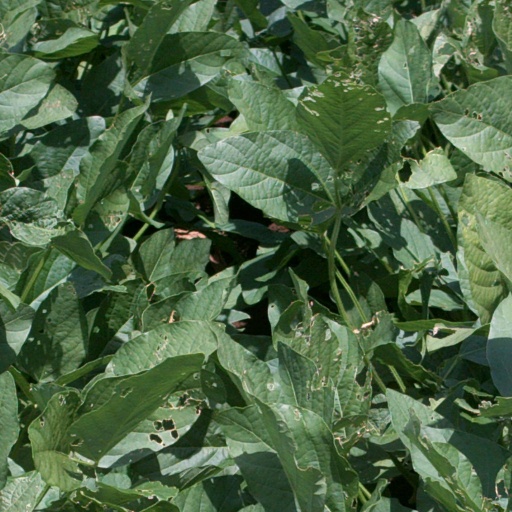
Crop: soybean